Nantucket (steamboat)

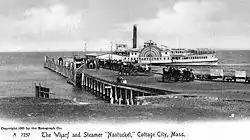
Sidewheeler ferry "Nantucket" at the wharf in Oak Bluffs, Massachusetts in a 1905 postcard image.

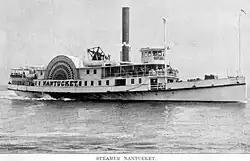
Steamer "Nantucket" circa 1897.

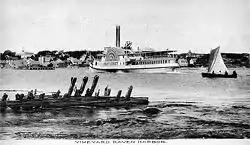
Sidewheeler ferry "Nantucket" in Vineyard Haven harbor in a pre-1907 postcard image.

The Nantucket was a sidewheel steamer operating as a ferry serving the islands of Martha's Vineyard and Nantucket during the end of the nineteenth century and the beginning of the twentieth century. On the Vineyard it docked at Cottage City (later Oak Bluffs, Massachusetts), Vineyard Haven, and the West Chop Wharf.